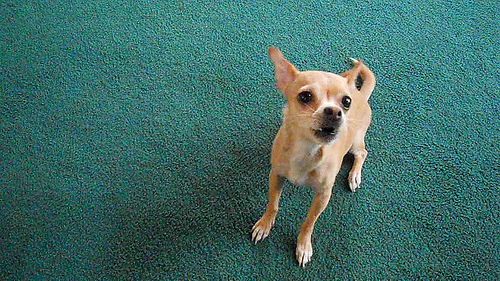
Breed: chihuahua